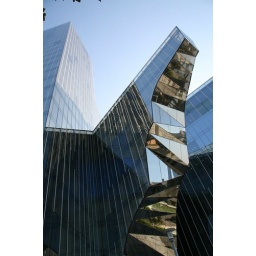
A building in barcelona on the beach side